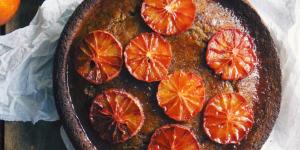
torta de almendras y naranja